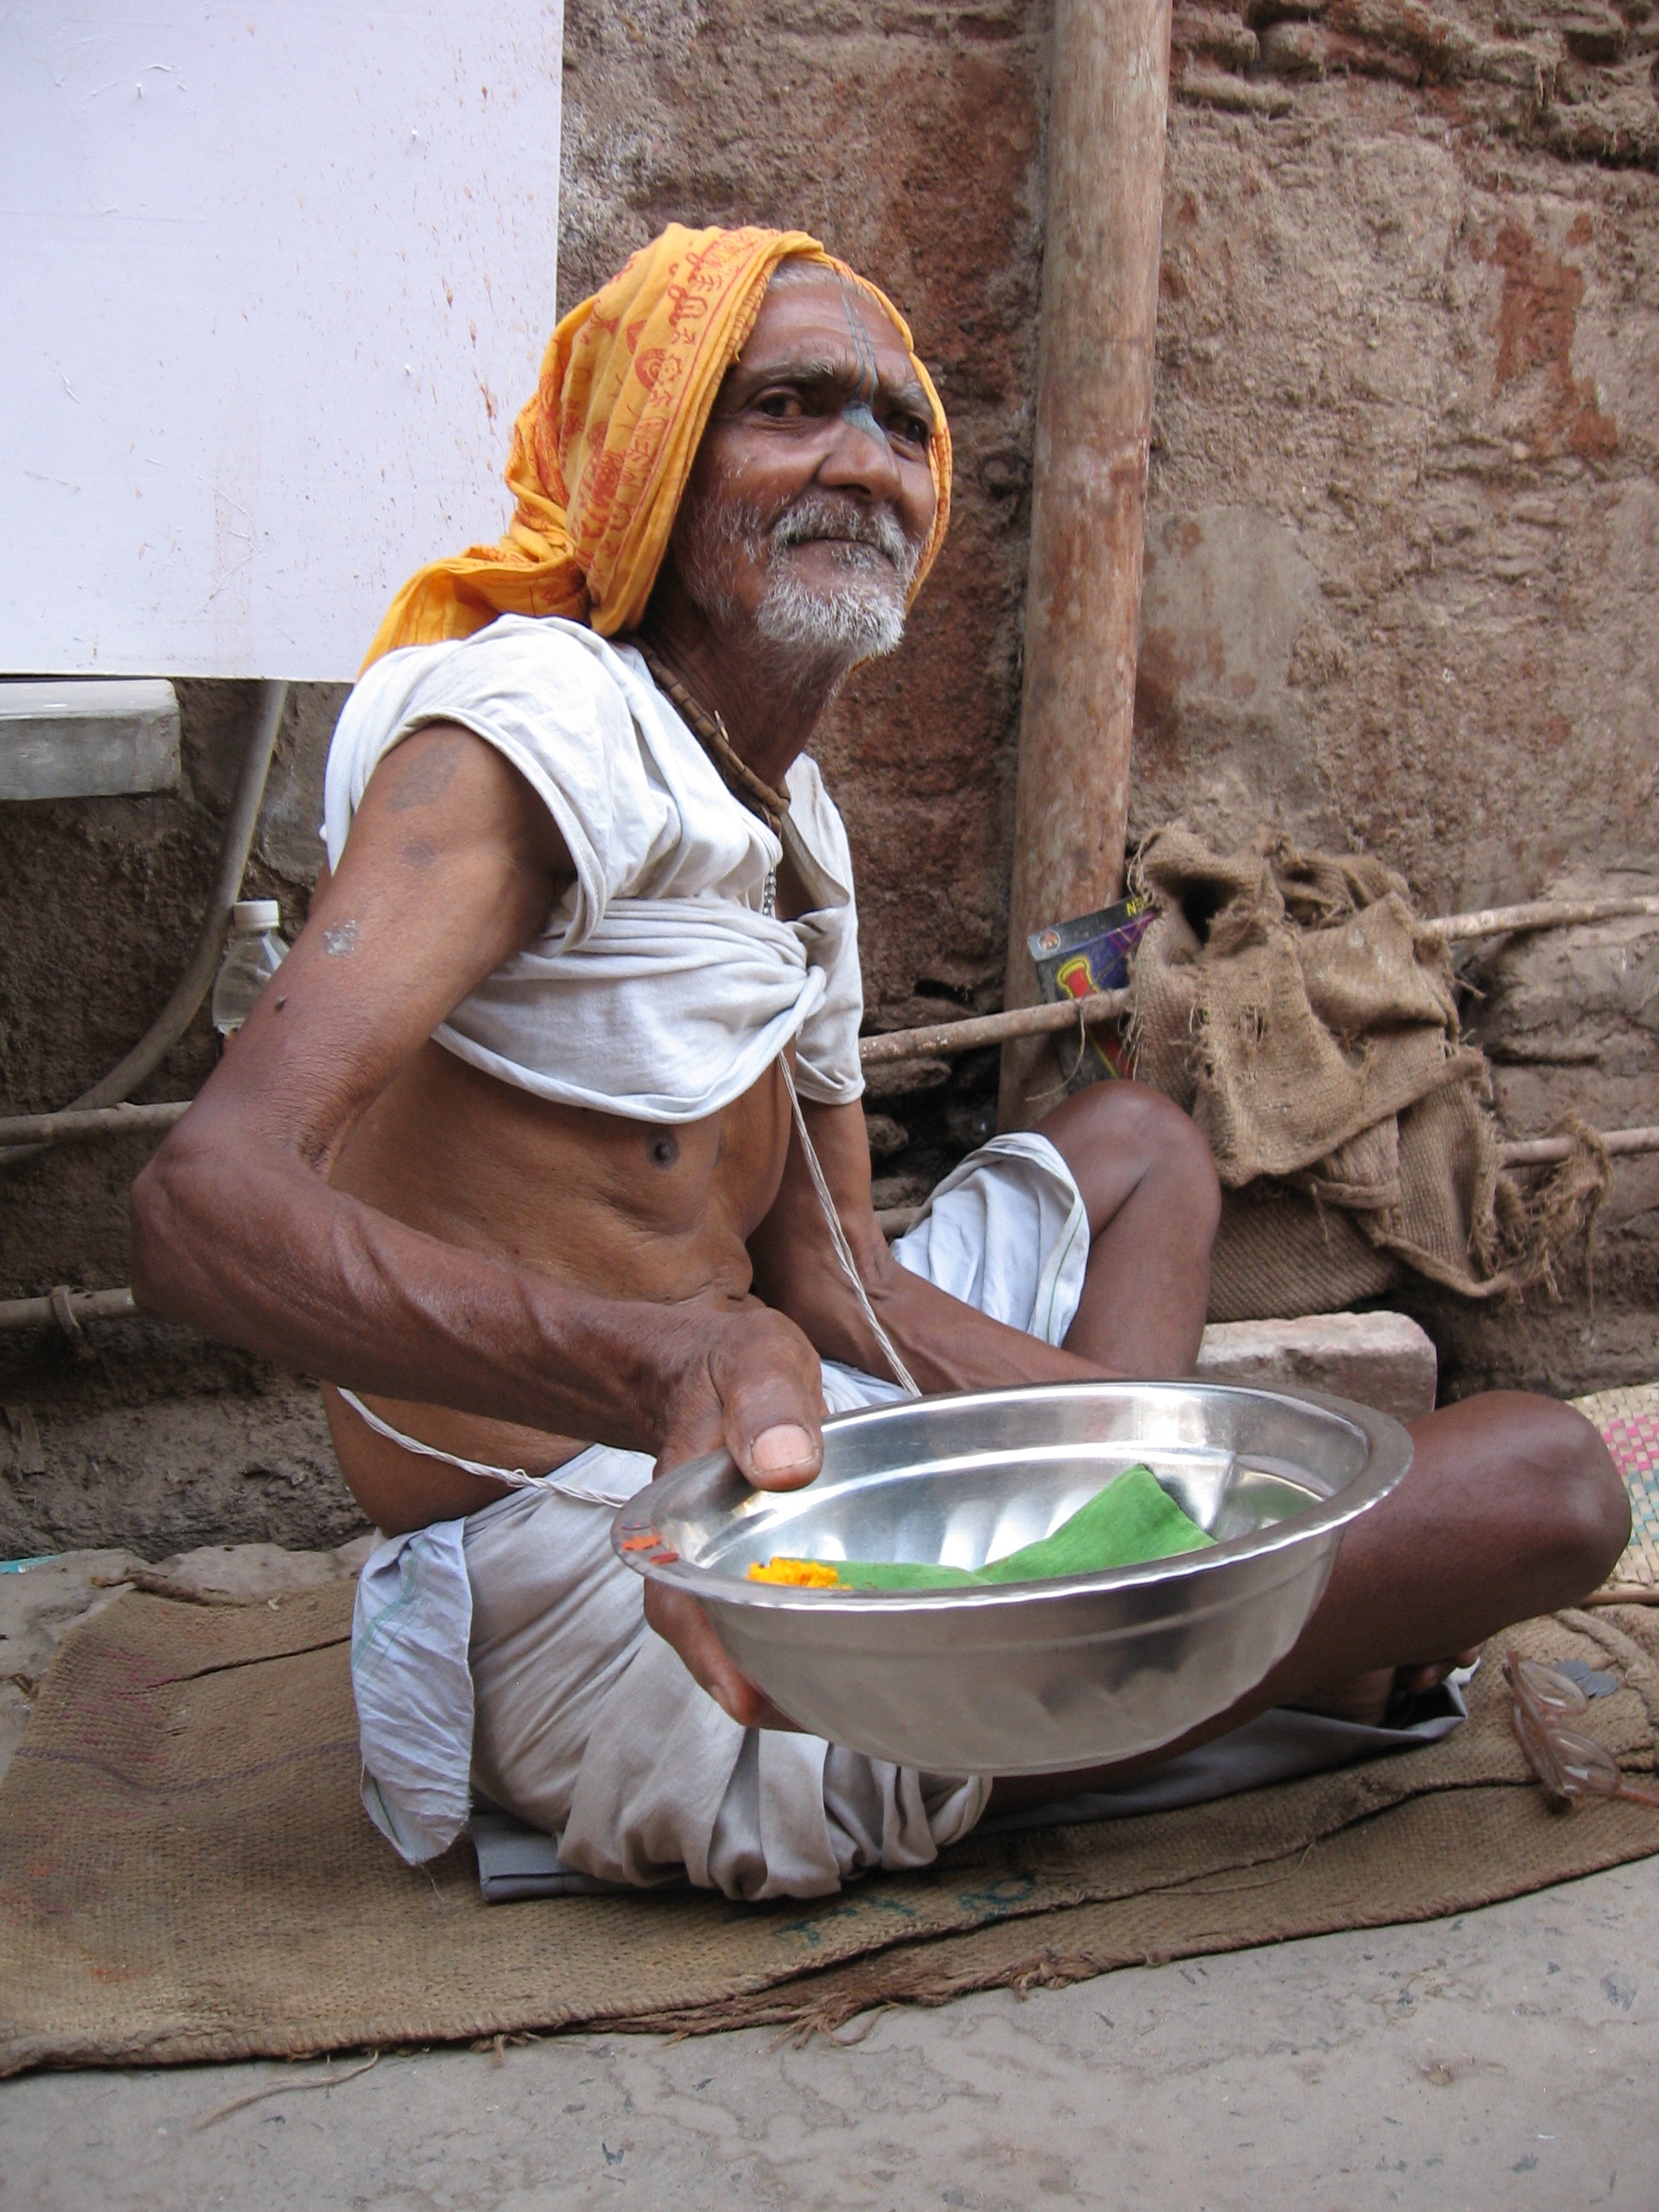
street, child, old man, temple, indian, hungry